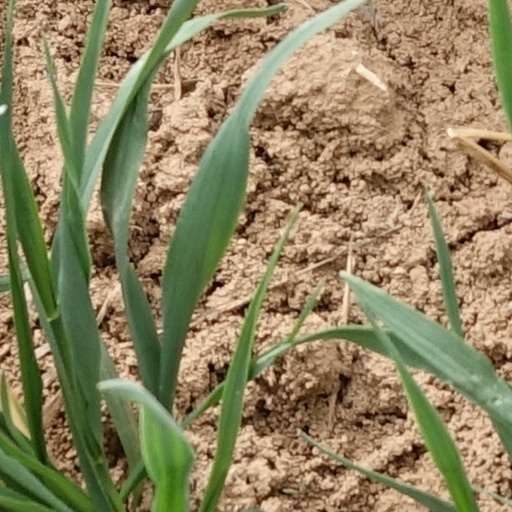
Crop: wheat